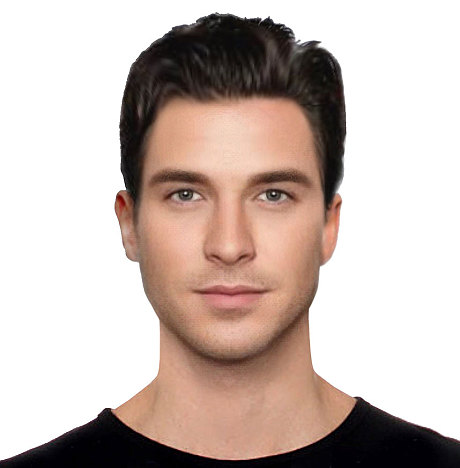
Label: Colored